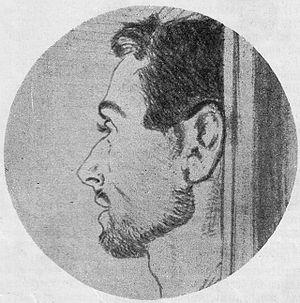
Mateo Morral Roca était un anarchiste espagnol. Il est connu pour être l'auteur de l'attentat contre Alphonse XIII et Victoire-Eugénie le 31 mai 1906, soit le jour de leur mariage.